Sonic Speed Simulator

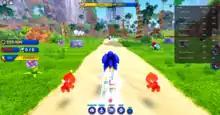
A player running through Green Hill Zone and collecting Chaos Orbs (Windows)

The player walks around and collects Chaos Orbs and rings around a world (map). While walking around gives them XP, collecting Chaos Orbs gives more XP to help them level up, which then increases their speed and jumping power. The maximum XP earned per level increases with the level. Other ways to earn XP are by running and jumping through Sky Rings, completing quests and Time Trials (challenges that involve passing through spawned checkpoints and reaching the goal within a world as fast as possible), and buying from in-game shops. At any time, the player can rebirth, which resets the player's speed, power, and level, but returns Skill Points, which can be used to buy permanent upgrades.